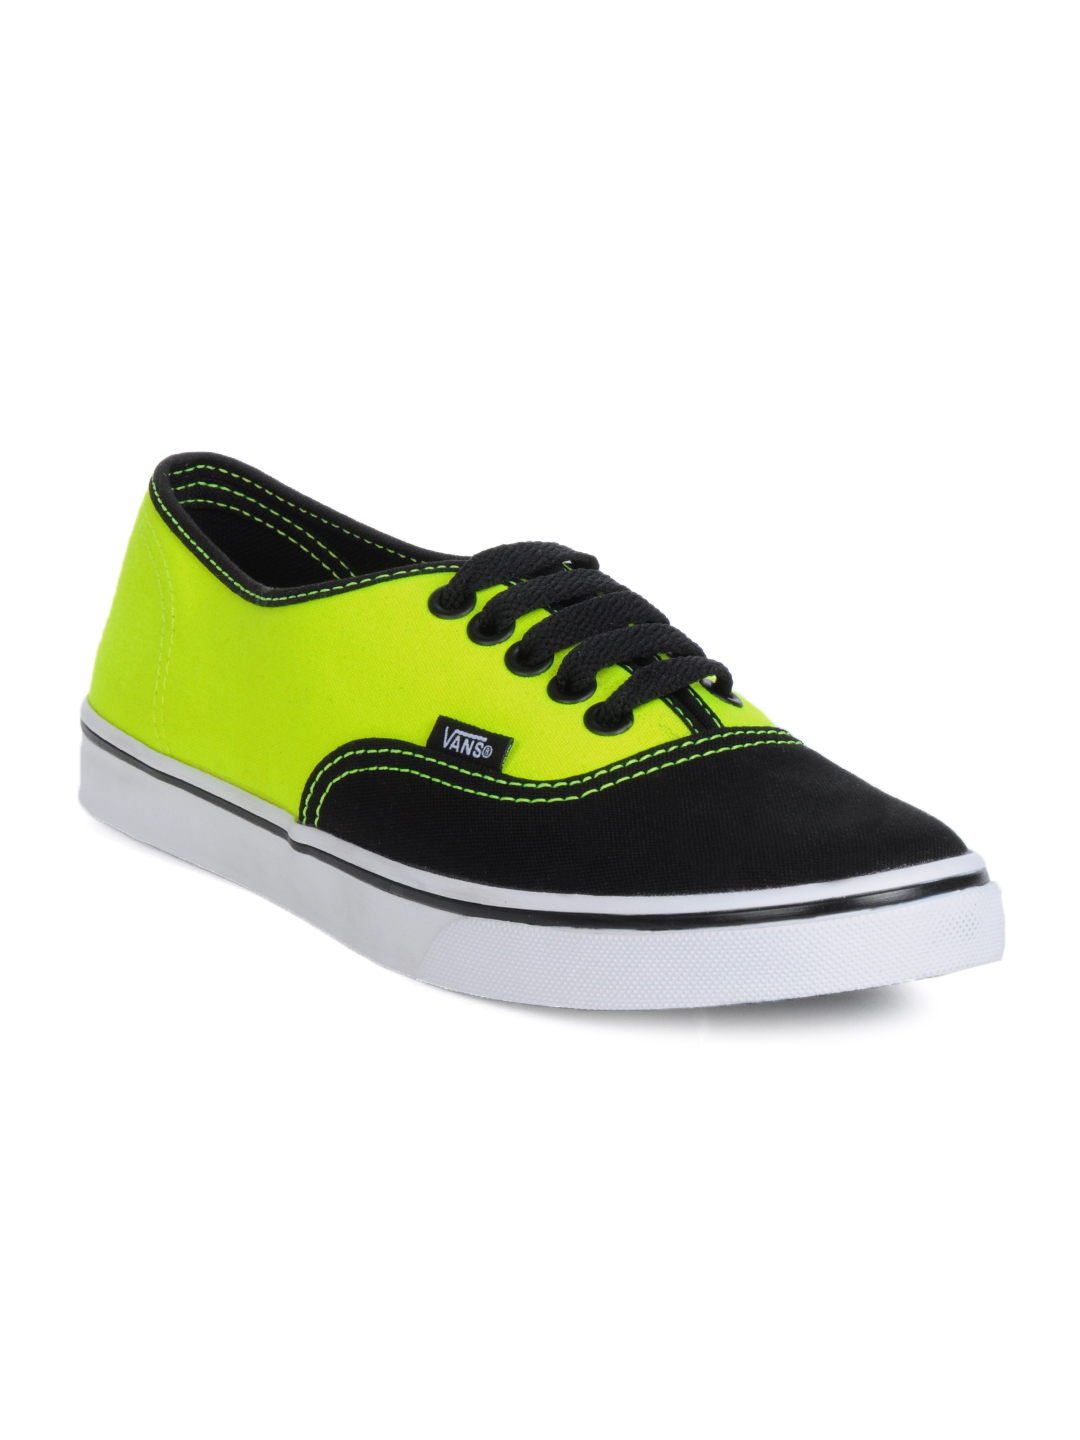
Vans Unisex Authentic Black & Green Shoes
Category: Footwear / Shoes / Casual Shoes
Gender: Unisex
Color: Black
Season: Summer 2012
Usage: Casual